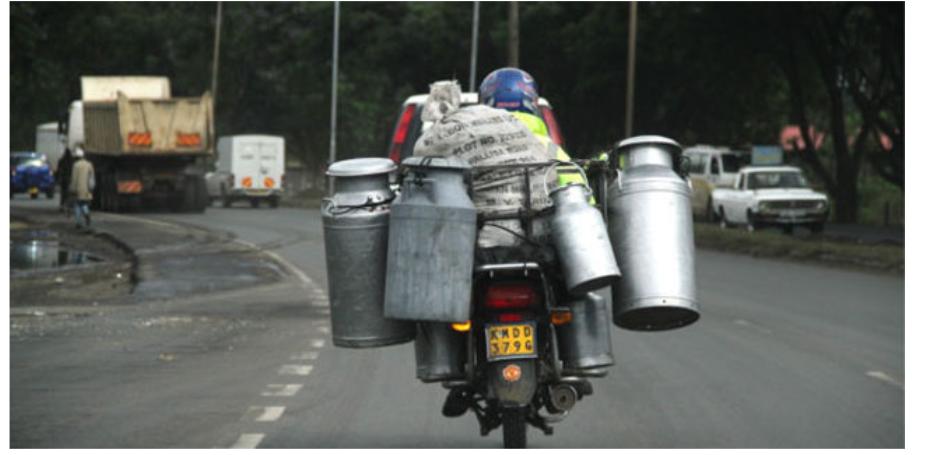
Hapa naona mtu wa [cs] boda boda [cs], ambayo analeta vitu vya kuweka maziwa wakati watu wa kukamua maziwa wakimaliza kukamua ng'ombe au ngamia wanaweka hizi tungi ya kuzileta hapa kwa kuziuza.